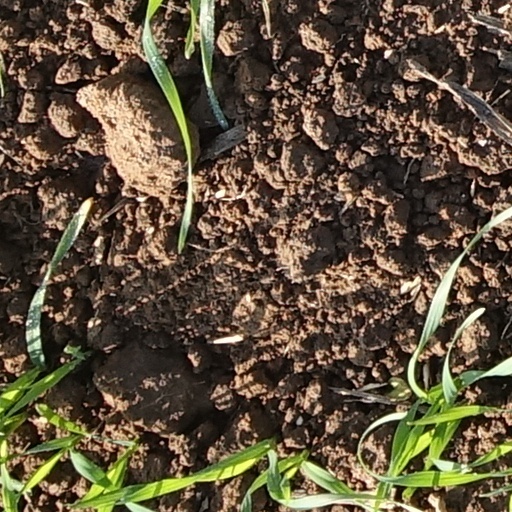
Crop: wheat